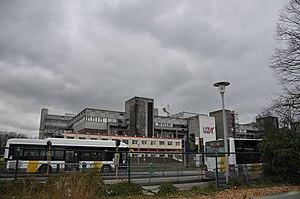
La pandémie de Covid-19 est une crise sanitaire majeure provoquée par une maladie infectieuse émergente apparue fin 2019 en Chine continentale, la maladie à coronavirus 2019, dont l'agent pathogène est le SARS-CoV-2. Ce virus est à l'origine d'une pandémie, déclarée le 11 mars 2020 par l'Organisation mondiale de la santé. En Belgique, elle commence le 4 février 2020 lorsqu'un premier cas est confirmé, un homme asymptomatique de 54 ans, qui a été l'un des neuf Belges rapatriés le 1ᵉʳ février de Hubei, par un des vols d'évacuation arrivant à la base aérienne de Melsbroek à Bruxelles. Les dix personnes ont subi un test de dépistage du SARS-CoV-2 : les personnes positives ont été placées en quarantaine à l'hôpital Saint-Pierre de Bruxelles, tandis que les personnes négatives ont été placées en quarantaine à l'hôpital militaire Reine Astrid à Neder-Over-Heembeek pendant 14 jours.